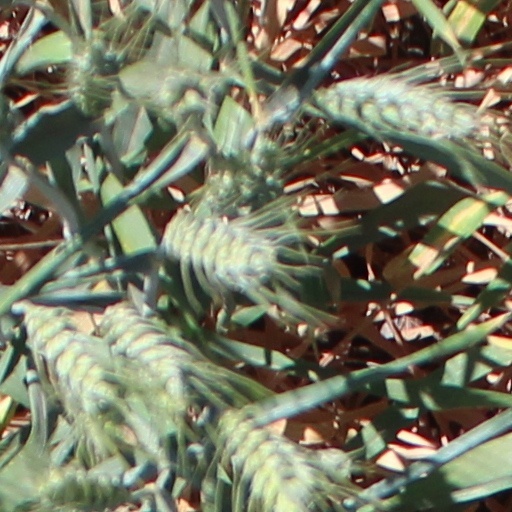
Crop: wheat